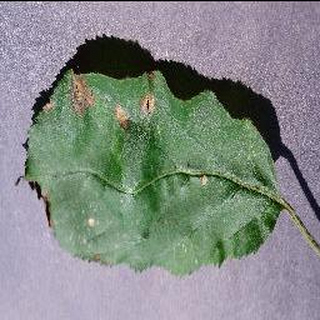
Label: apple_black_rot